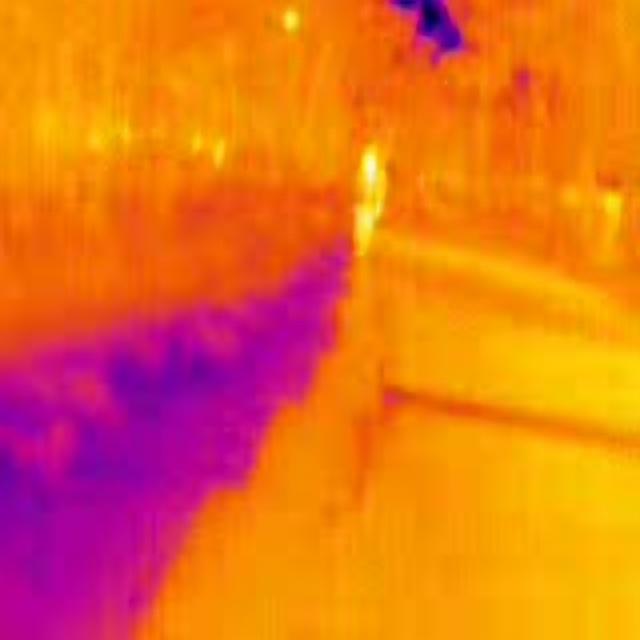
Detected objects:
label: person